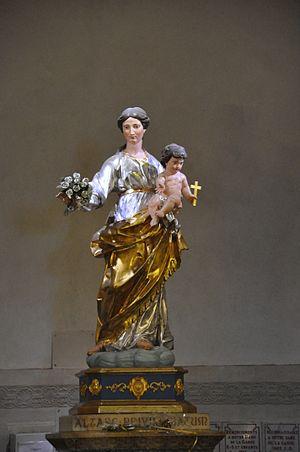
Marseille (Bouches-du-Rhône, 13), vierge à l'enfant dans la Basilique Notre-Dame de la Garde
Notre-Dame-de-la-Garde, souvent surnommée « la Bonne Mère », est une basilique mineure du XIXᵉ siècle de l'Église catholique. Emblème de Marseille, dédiée à Notre-Dame de la Garde, elle domine la ville et la mer Méditerranée depuis le sommet de la colline Notre-Dame-de-la-Garde.